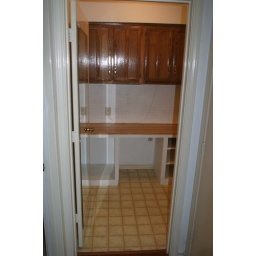
neat bonus office at end of hallway by master and garage...for your computer mom! built-in desk and shelves.